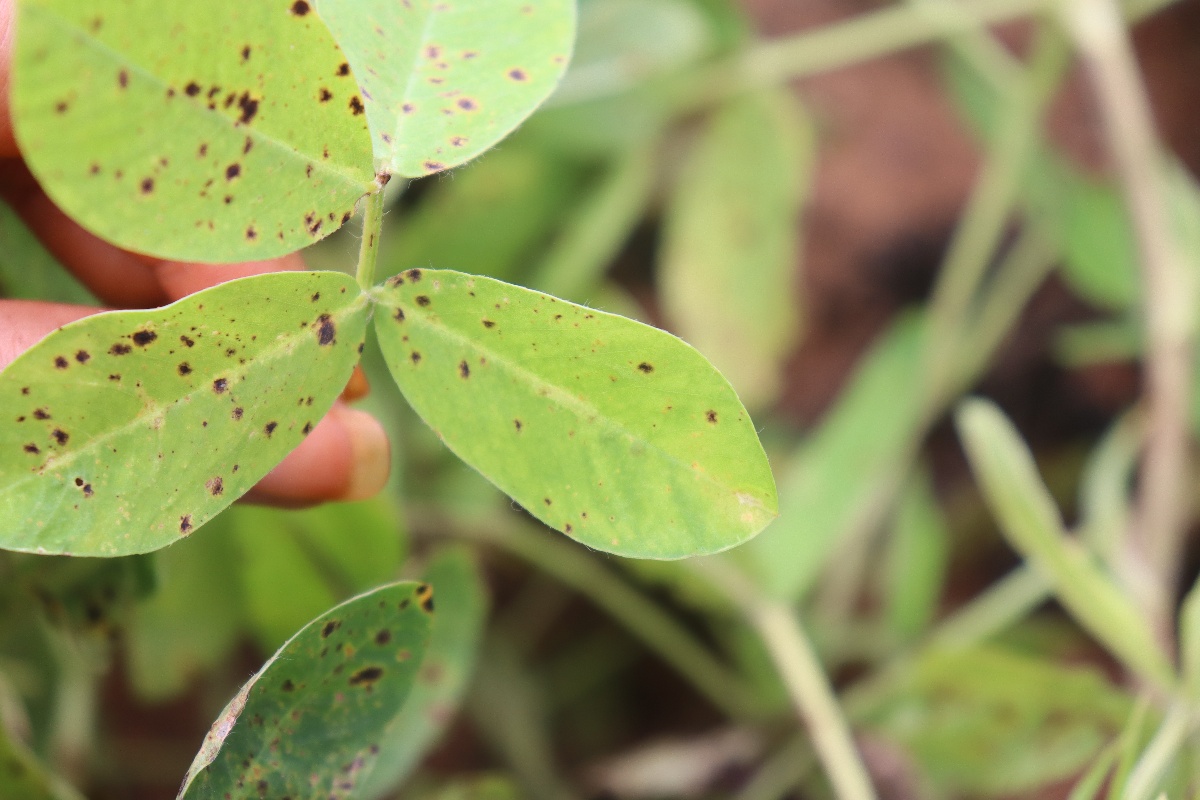
Label: late leaf spot